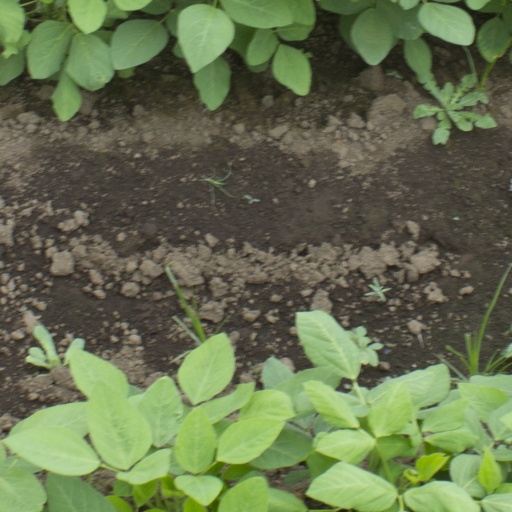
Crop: soybean